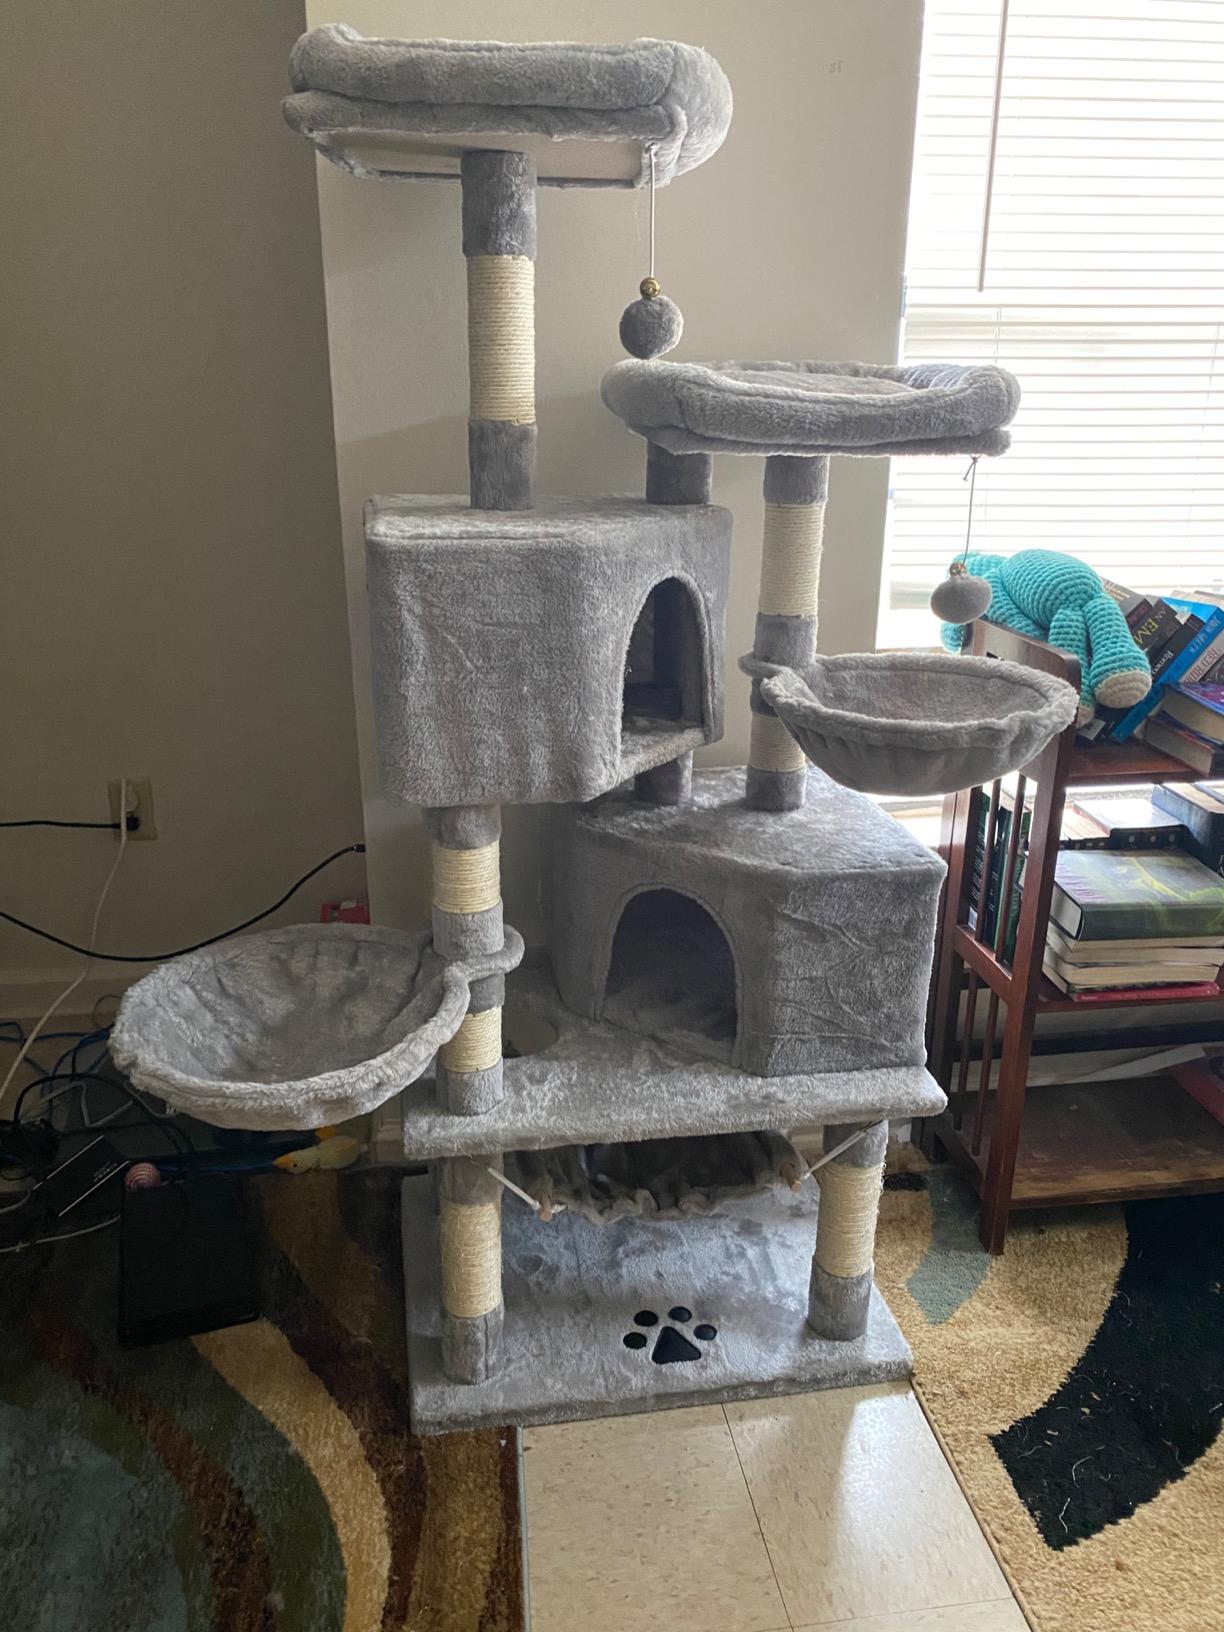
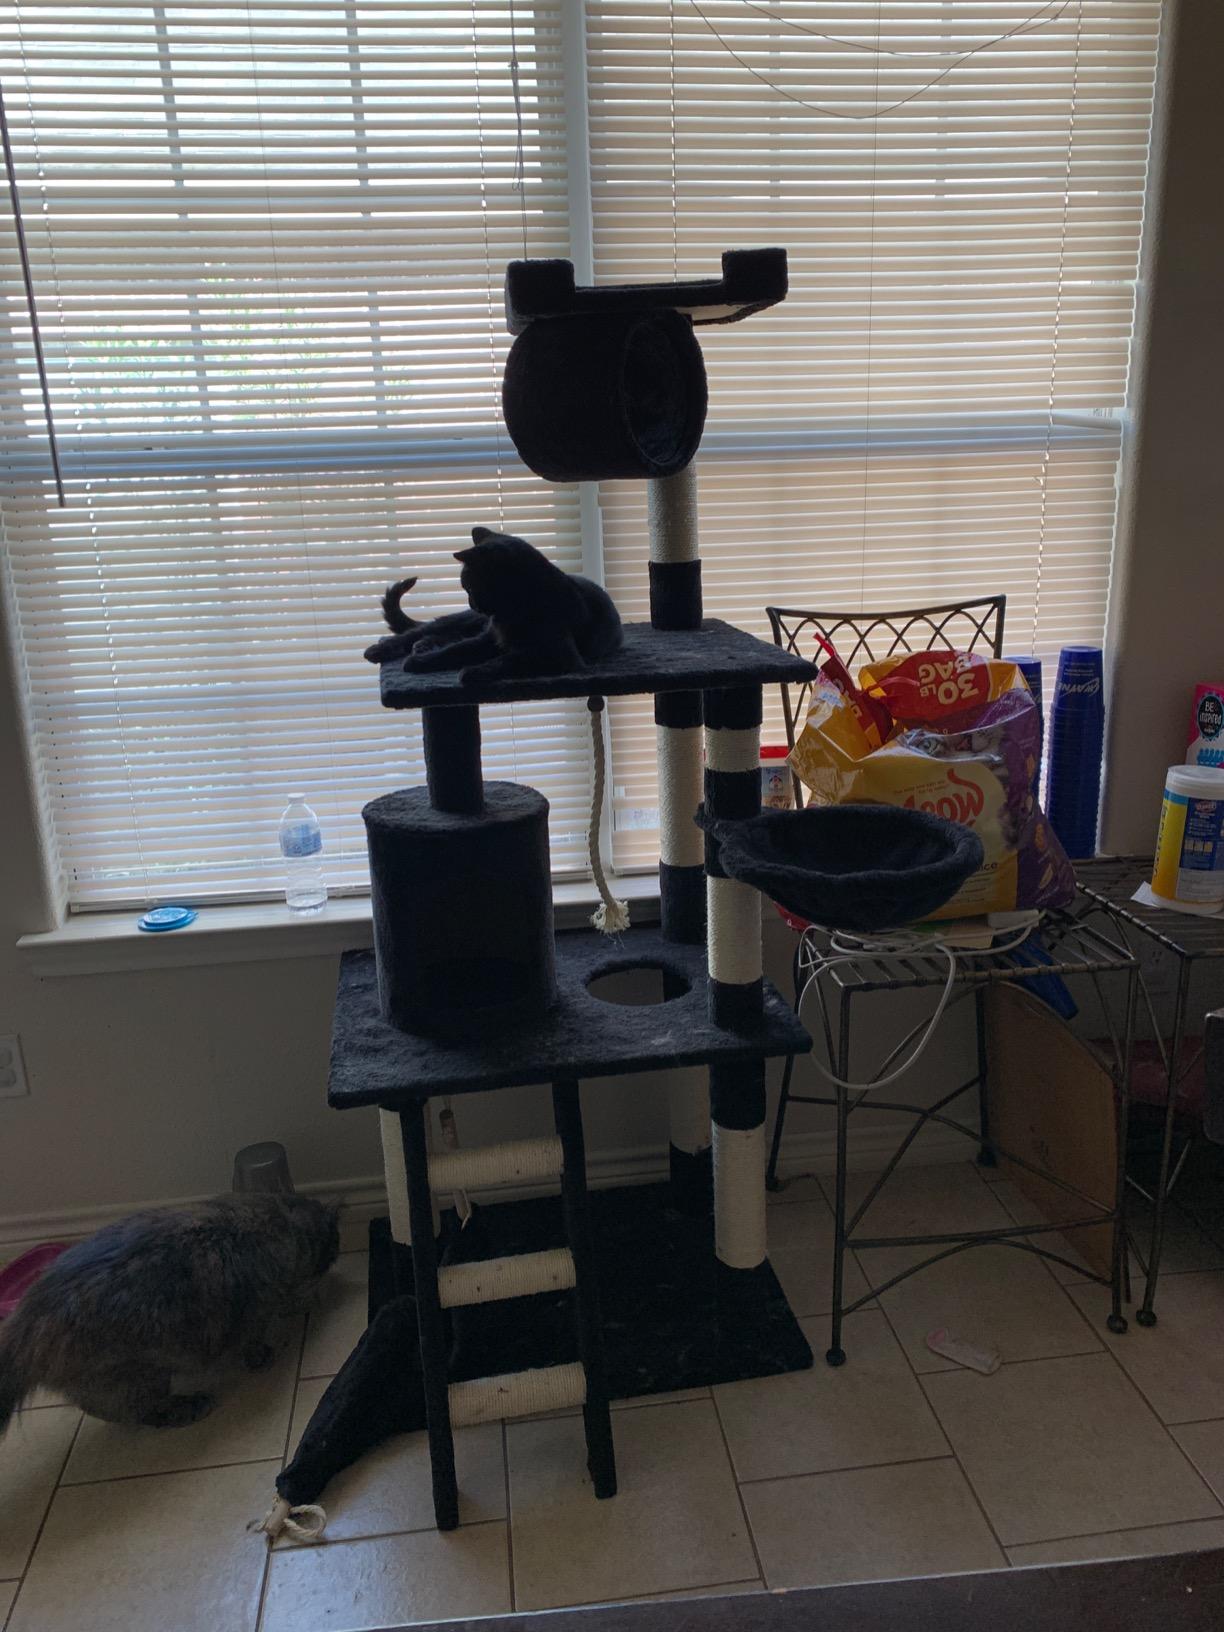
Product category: items_cat tree
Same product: no